Third Huq ministry

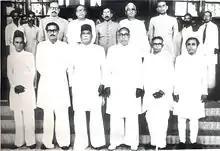
Cabinet members in front of the Governor's House in Dacca on 15 May 1954

Third Huq ministry was the third cabinet formed in the eastern province of Pakistan, East Bengal (later renamed East Pakistan). It was formed under the leadership of A. K. Fazlul Huq, leader of the Krishak Sramik Party (KSP), a constituent party of the victorious United Front (UF) following the 1954 East Bengal Legislative Assembly election. The cabinet lasted for about two months and was replaced nearly a year later by the Sarkar ministry.